Alexandru Drăghici

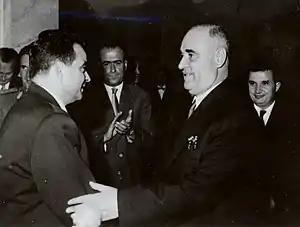
Gheorghiu-Dej's 60th birthday, November 1961. Drăghici (back row, middle) and Ceaușescu (back row, right) flanking the communist leader

In 1957, Drăghici again became Interior Minister, remaining until July 1965. His reappointment was a calculated move on Gheorghiu-Dej's part: the cabinet was Romanianized through reshuffling, and rebels such as Constantinescu were sidelined. The first priority on Drăghici's agenda was dealing with the "Hungarian nationalists" or "Magyar chauvinists". During May 1957, he told his subordinates that the Autonomous Region was riddled with saboteurs and collaborators of the anti-communist Ioan Faliboga, and implicitly accused local police of being too lenient. He also chided his subordinates for not purging "hostile elements" from among the Hungarian teaching staff, and called for a trial of community leaders Bishop Márton and Pál Fodor. In his words, these figures were guilty of "conspiracy with the evident purpose of destabilizing the democratic-popular regime." With Drăghici's consent, Bishop Márton was placed under house arrest, but the threat of popular revolt was high, and CC representative János Fazekas had to negotiate a deal with the protesters.